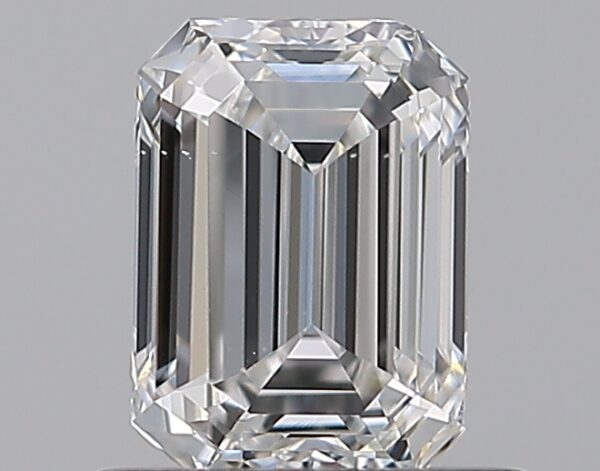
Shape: emerald
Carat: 0.7
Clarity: VS2
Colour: F
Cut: VG
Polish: EX
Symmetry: GD
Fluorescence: N
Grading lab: GIA
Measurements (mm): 5.86 x 4.24 x 2.92